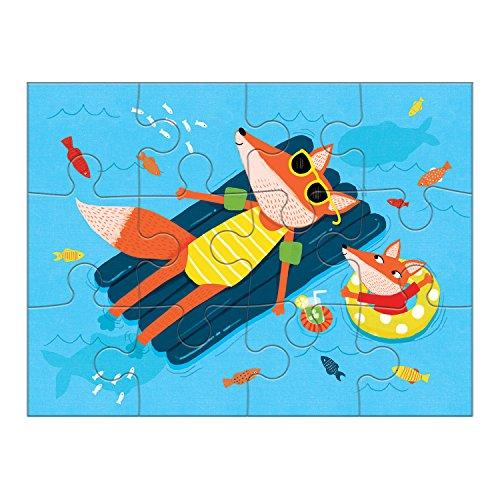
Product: Mudpuppy Four Seasons 4-in-A-Box Puzzles, Ages 2-5 - Set of 4 Weather Seasons Puzzles, Varying Difficulty Levels
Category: Toys & Games | Puzzles
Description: Puzzles for varying ages - each puzzle has a different number of pieces in it, which means the box will work for children in an age range of 2-5.
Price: $10.75
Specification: ProductDimensions:9.5x7x2.2inches|ItemWeight:1pounds|ShippingWeight:1pounds(Viewshippingratesandpolicies)|DomesticShipping:ItemcanbeshippedwithinU.S.|InternationalShipping:ThisitemcanbeshippedtoselectcountriesoutsideoftheU.S.LearnMore|ASIN:0735353867|Itemmodelnumber:9780735353862|Manufacturerrecommendedage:24months-5years